Plumb Beach, Brooklyn

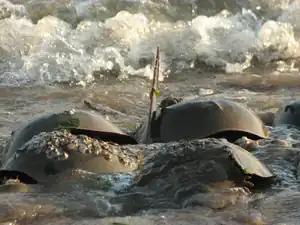
Horseshoe crabs on the shore of Plumb Beach in June 2017

The government of New York City acquired the federal property for park purposes in 1924, but leased it to a contracting company, which parceled and rented the land. The National Park Service acquired Plumb Beach in 1972, and added it to the Gateway National Recreation Area.